Great ape language

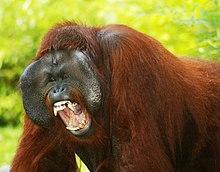
Facial expressions can be used to convey a message.

Great ape language research historically involved attempts to teach chimpanzees, bonobos, gorillas, and orangutans to communicate using imitative human speech, sign language, physical tokens and computerized lexigrams. These studies were controversial, with debate focused on the definition of language, the welfare of test subjects, and the anthropocentric nature of this line of inquiry.